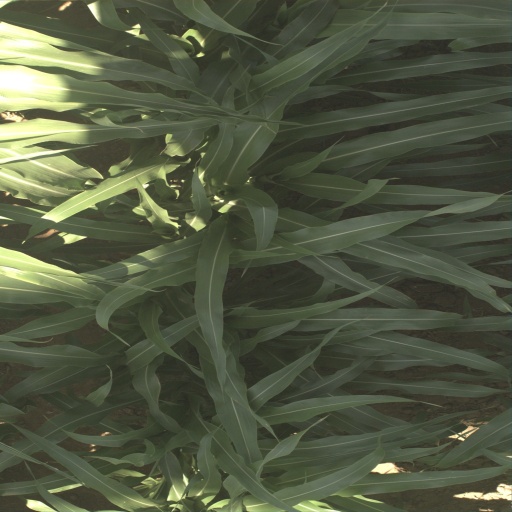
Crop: sorghum